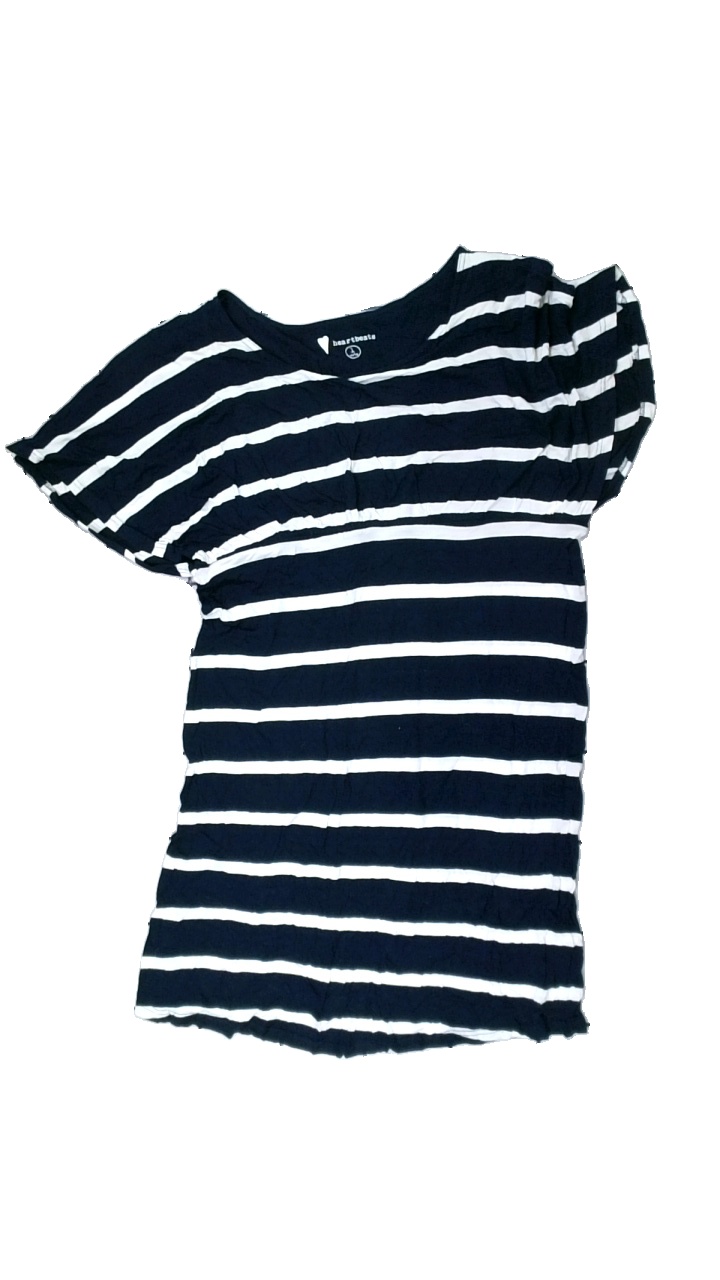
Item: Dress (Ladies)
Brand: Heartbeats
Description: randig klänning, lite hårig
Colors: White, Blue
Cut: Regular
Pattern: Striped
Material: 100% viscose
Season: Summer
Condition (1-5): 4
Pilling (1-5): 5
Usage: Reuse
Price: <50